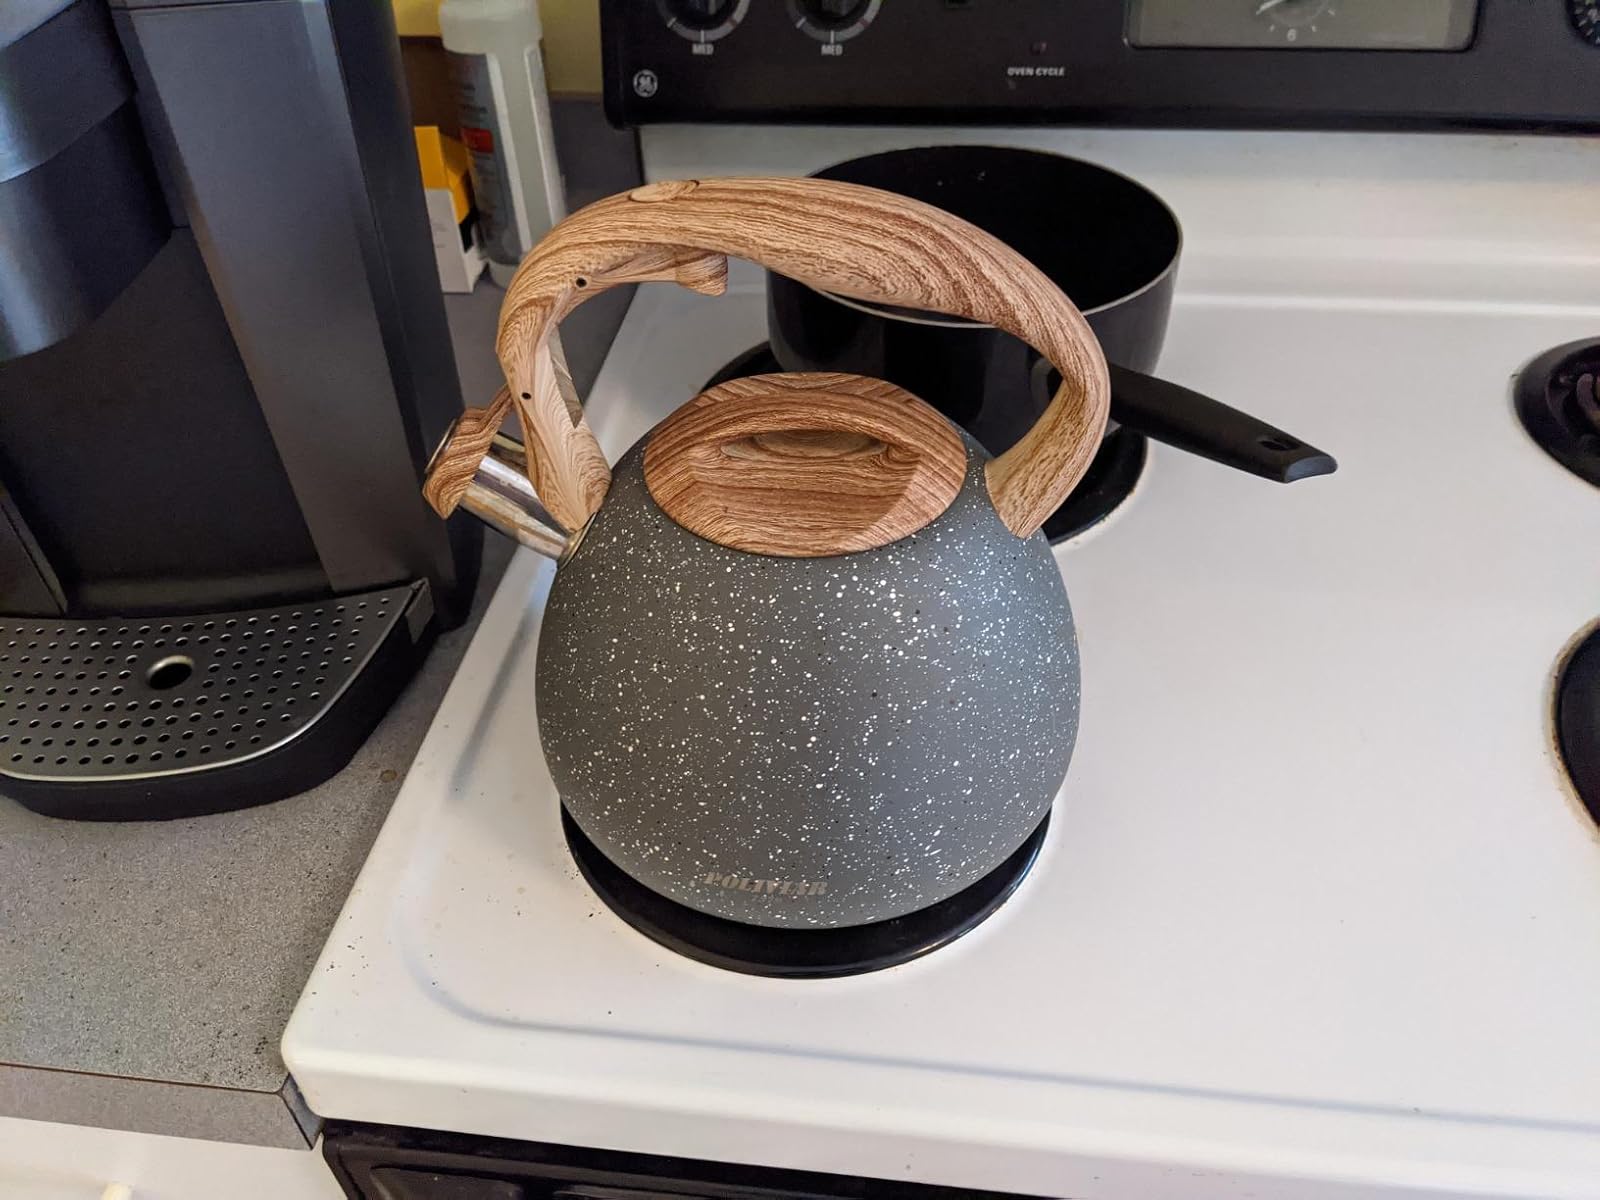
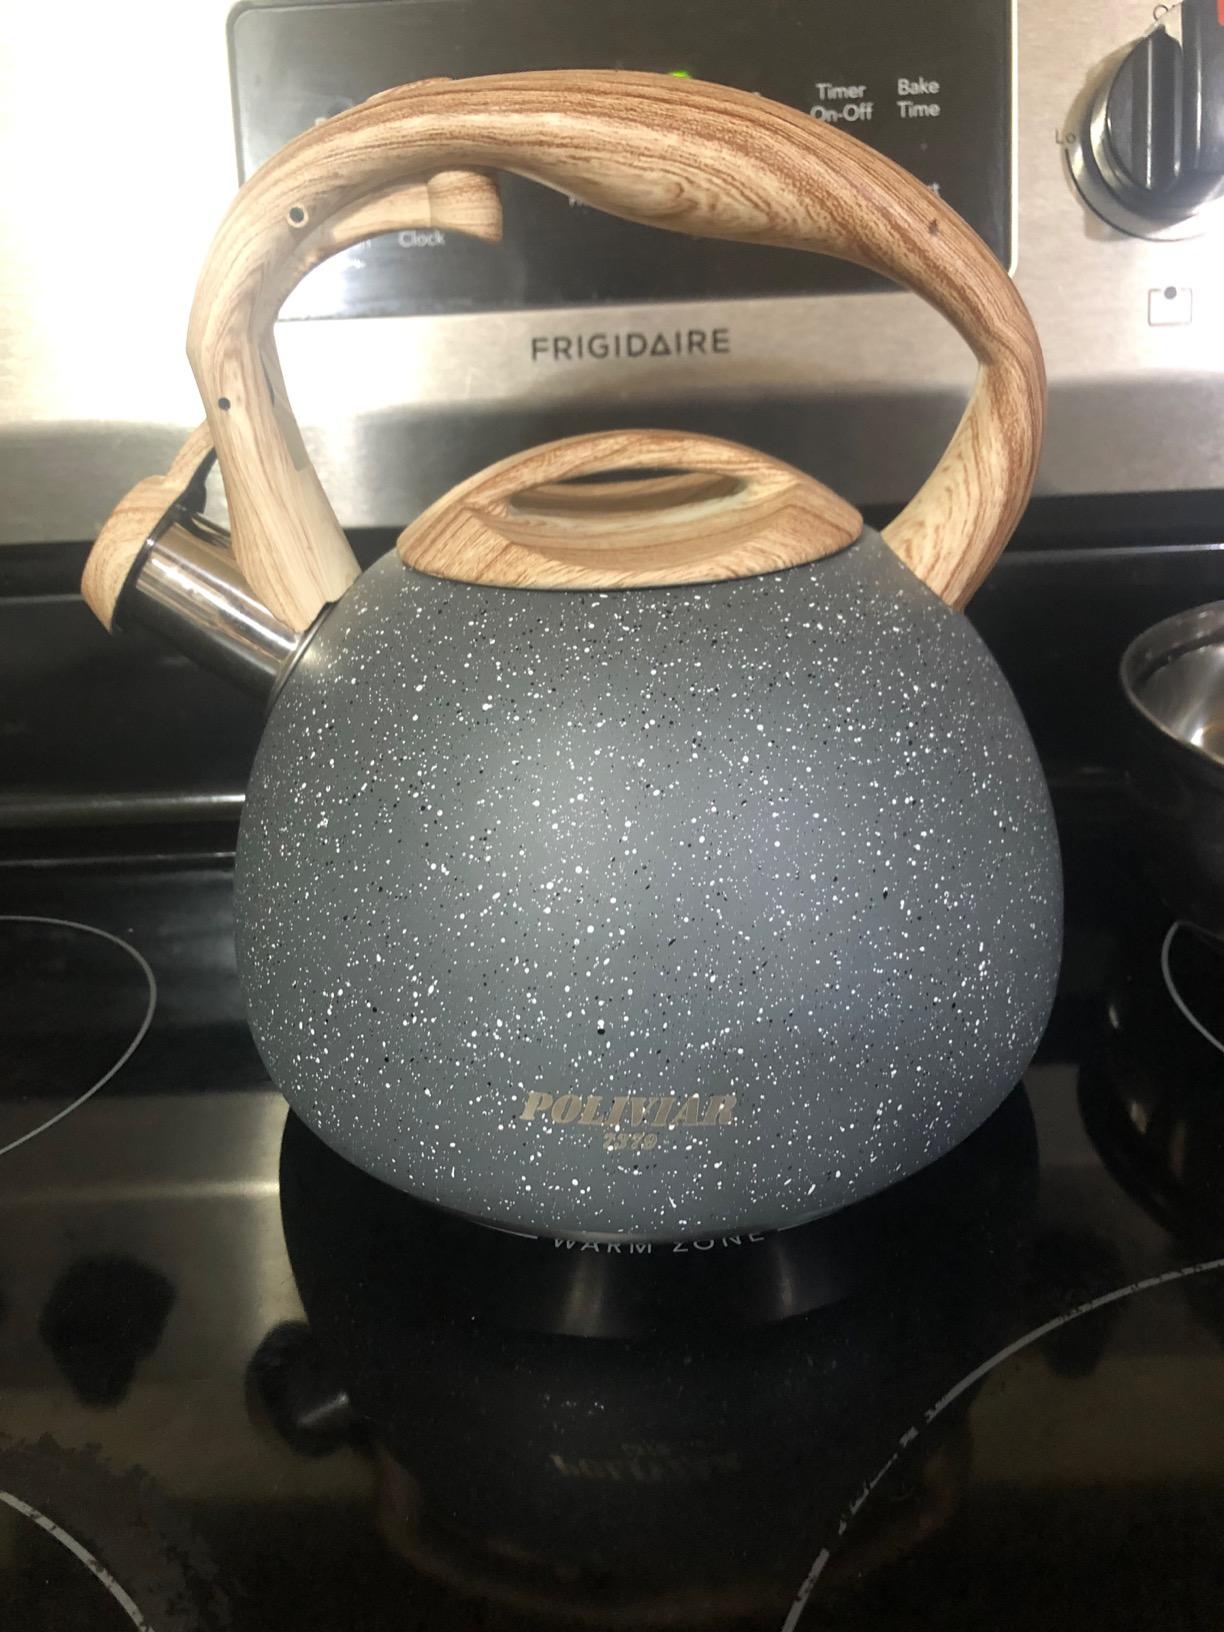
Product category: items_kettle
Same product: yes